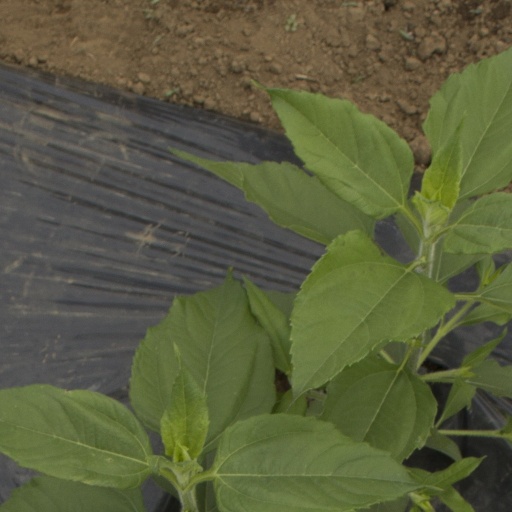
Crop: Jerusalem artichoke